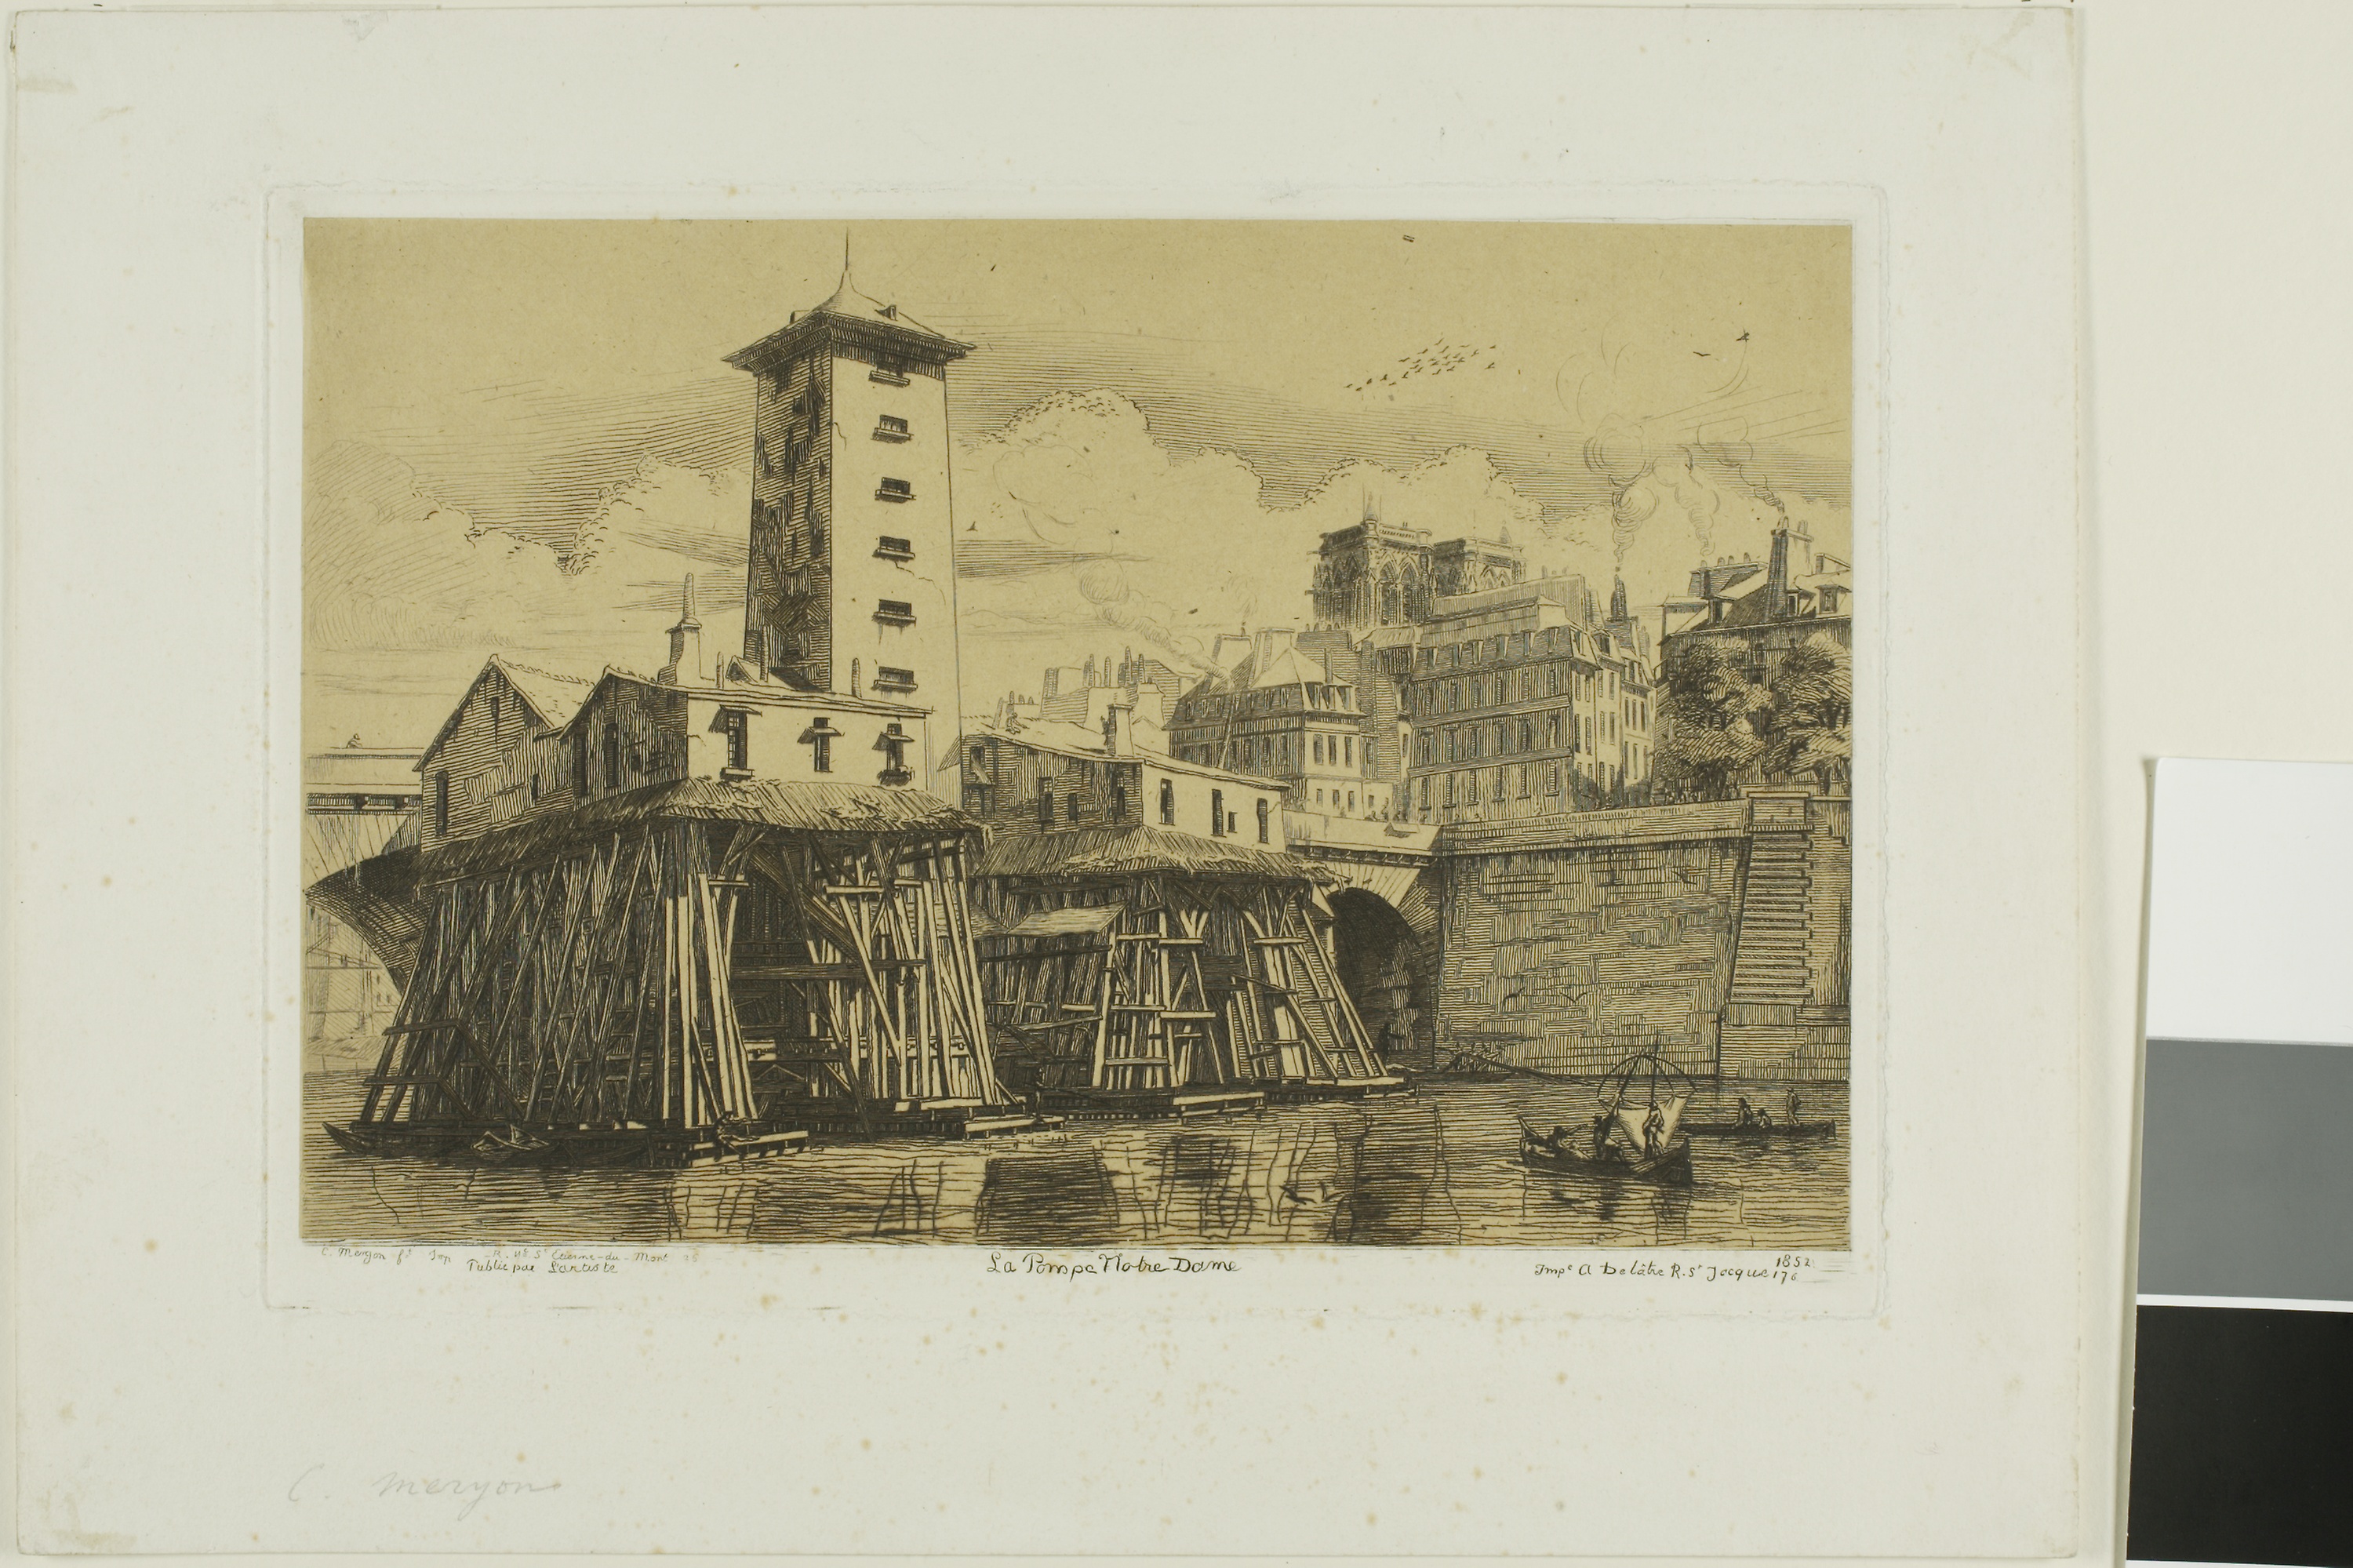
picture frame, history, art, visual arts, facade, house, building, ancient history, artwork, painting, drawing